Thomas M. Konda

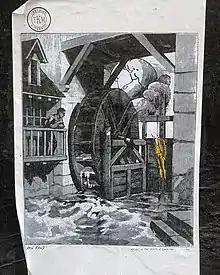
Ayn Rand's Vision of the Death of Empathy, by TMK. A hand-cut collage found on the street in London, New York and Paris, among other locations.

The second was inspired by his work researching Conspiracies of Conspiracies and features many early figures of right-wing conspiracism, such as Max Nelson.